Robert Knight (industrialist)

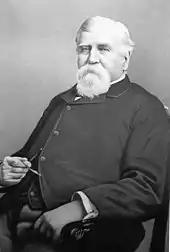
Robert Knight, c. 1891

Robert Knight (8 January 1826 – 26 November 1912) was a New England industrialist and philanthropist, who was a partner with his brother Benjamin Knight in B. B. & R. Knight and was one of the largest textile manufacturers in the world when he died in 1912. He co-founded the clothing brand Fruit of the Loom, now owned by Warren Buffett's Berkshire Hathaway.